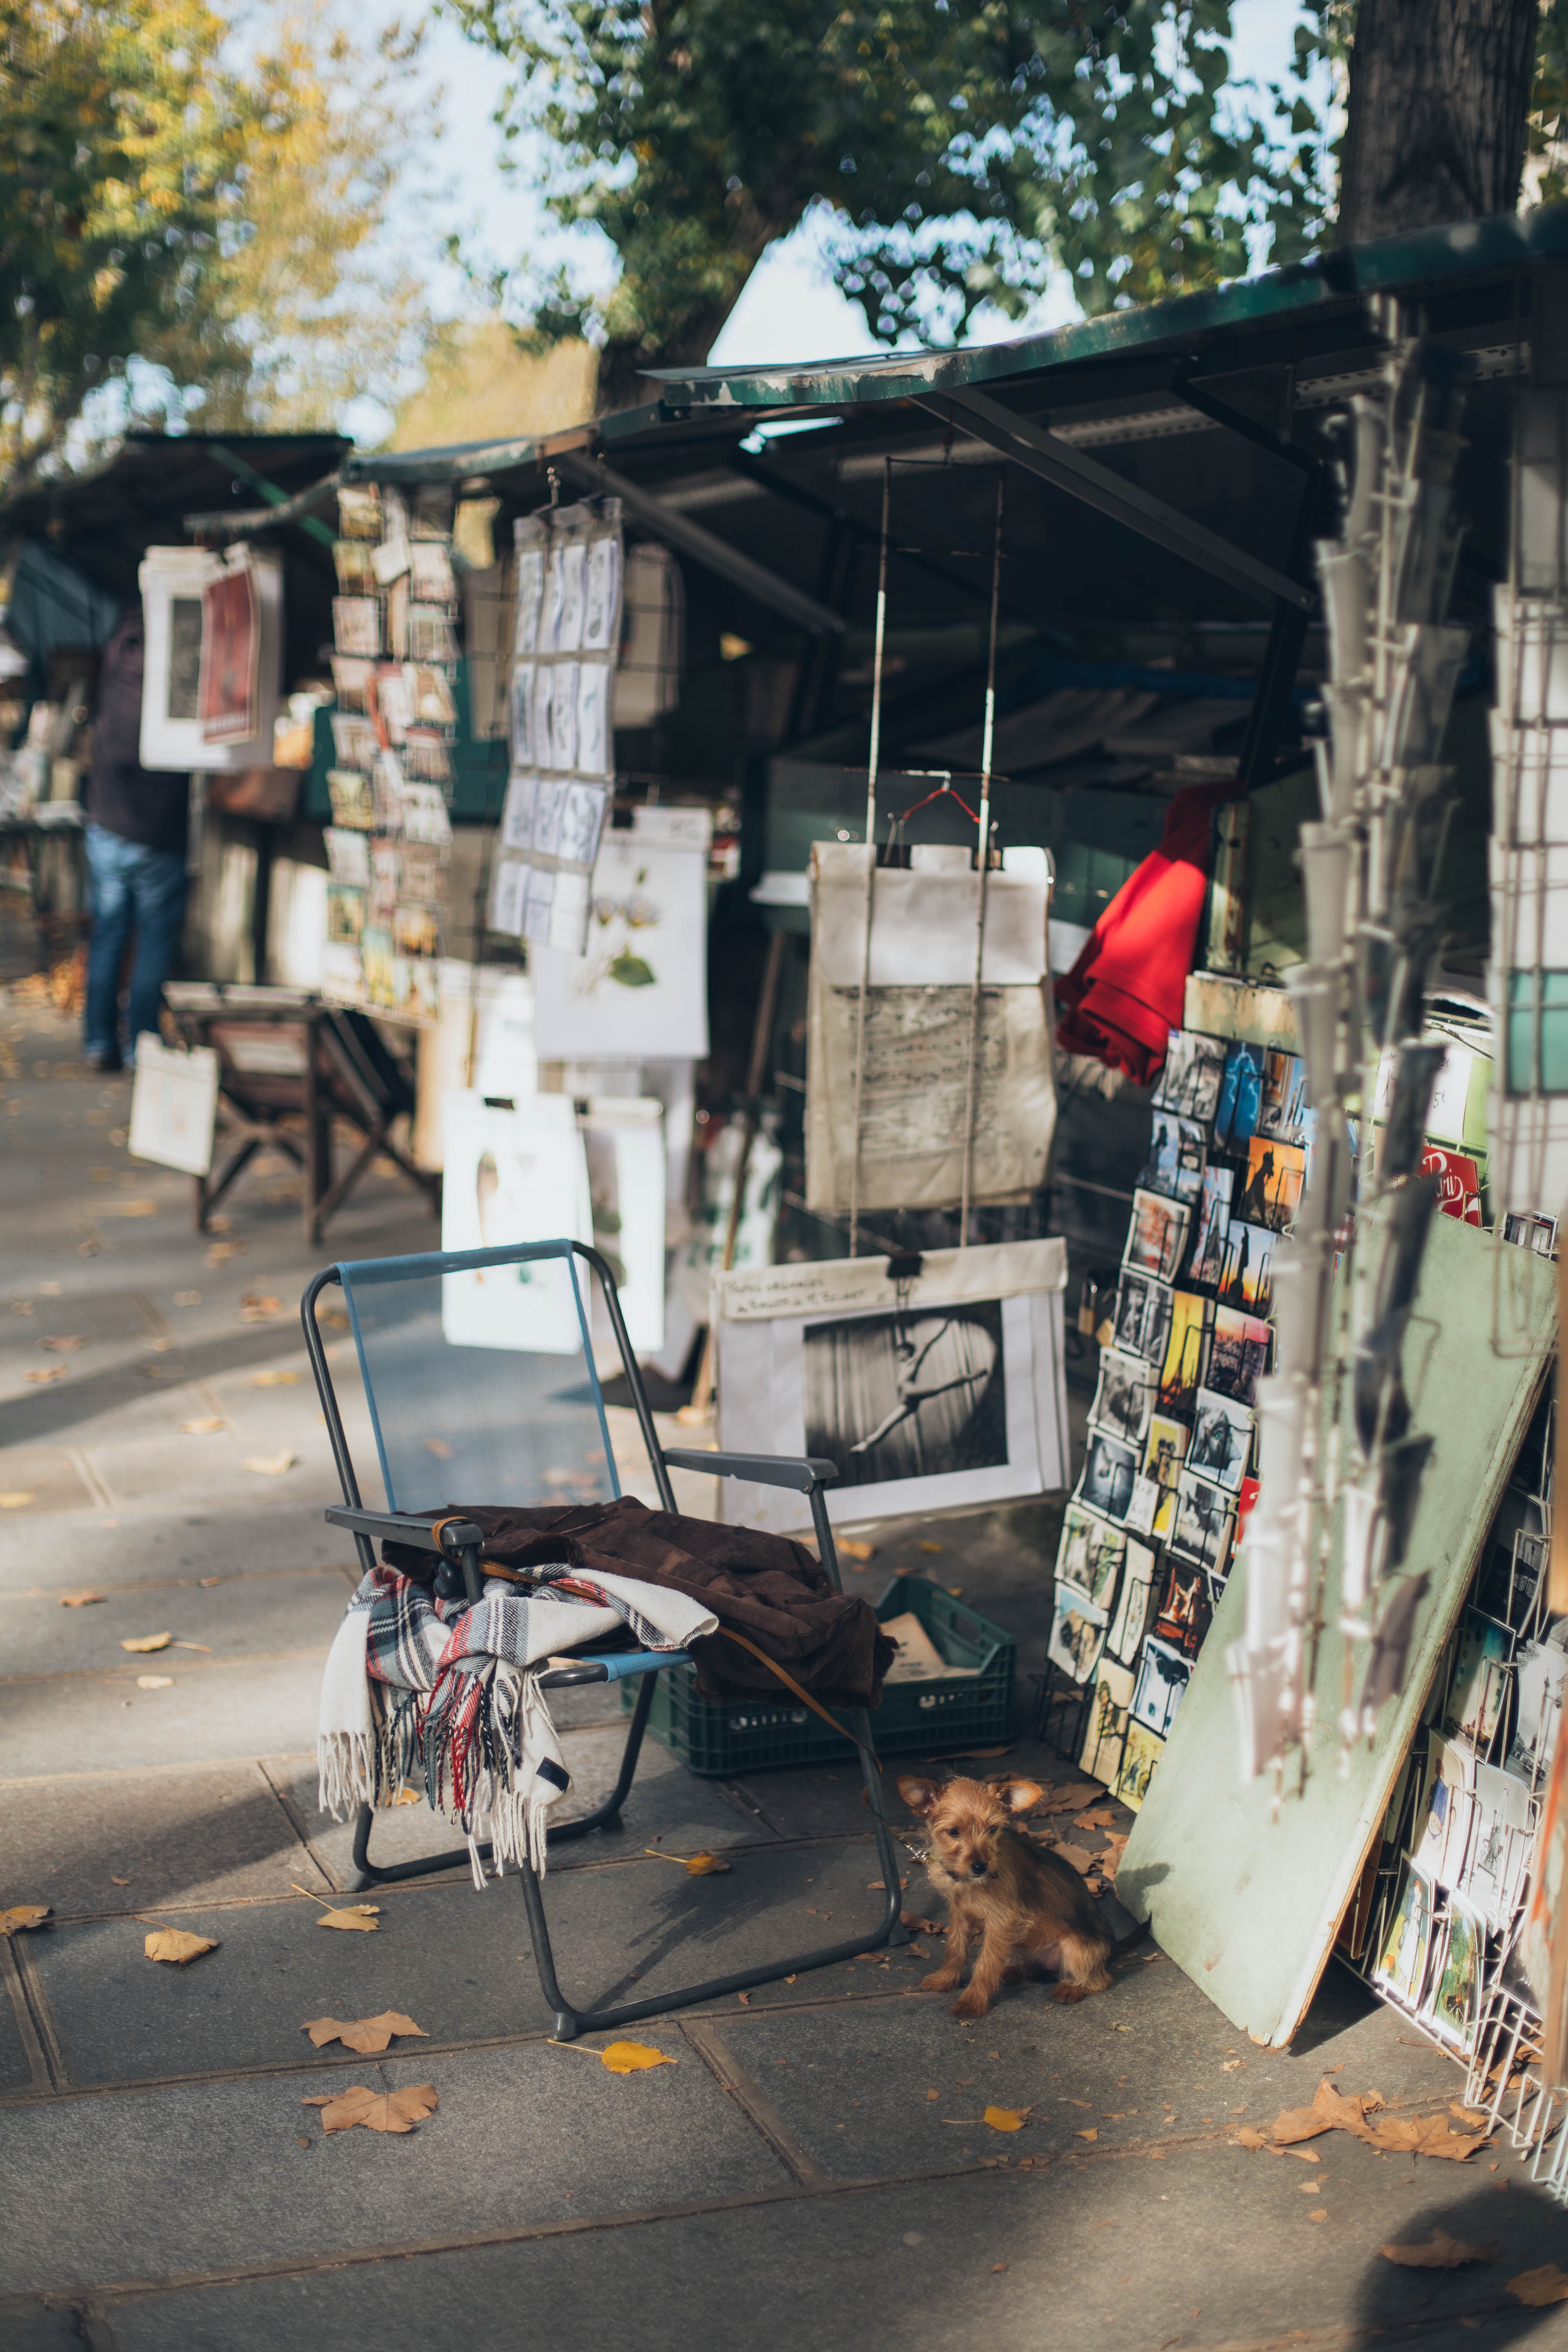
neighbourhood, town, street, urban area, mode of transport, residential area, tree, waste, road, road surface, sidewalk, house, building, art, suburb, city, vehicle, asphalt